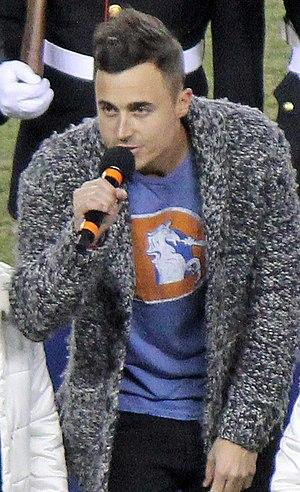
Joe King, né le 25 mai 1980 à Rochester dans l'État de New York, est le guitariste du groupe The Fray.